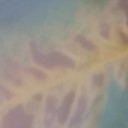
Label: Leaf_rust